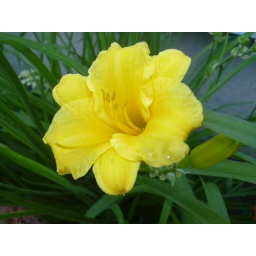
Exercise A - These two flower photos I was standing over my flower bed trying different angles.